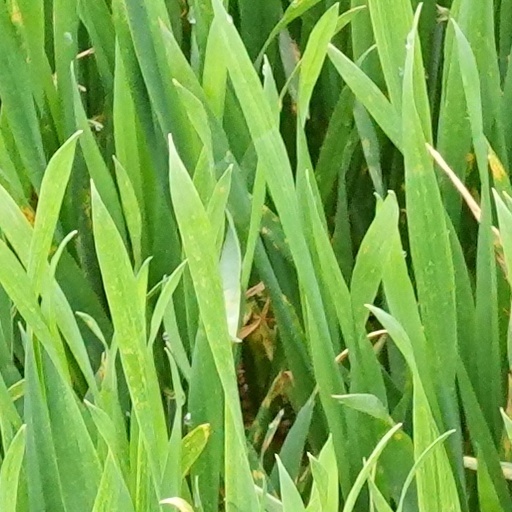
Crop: wheat